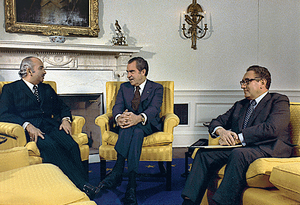
1973 est une année commune commençant un lundi.